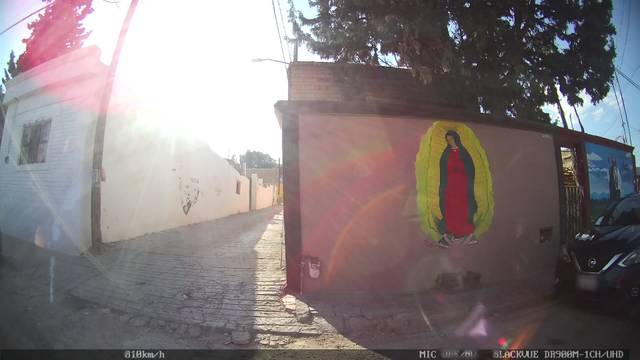
Region: Mexico
Coordinates: 25.411, -100.997